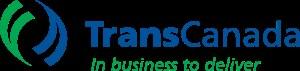
TC Énergie, anciennement TransCanada, est une entreprise canadienne du secteur énergétique, cotée à la Bourse de Toronto et qui fait partie de l'indice S&P/TSX 60. TransCanada est notamment connue pour son projet de Keystone XL.